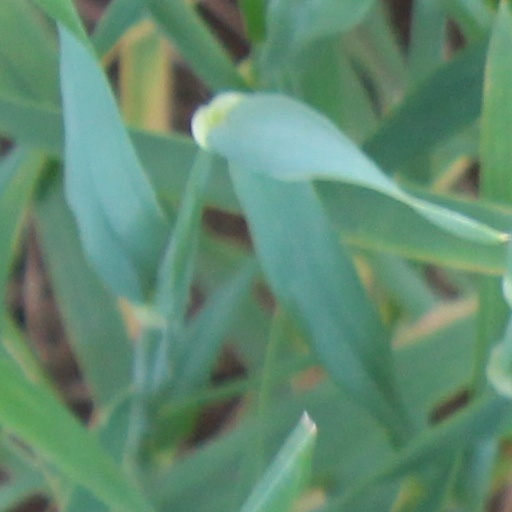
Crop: wheat